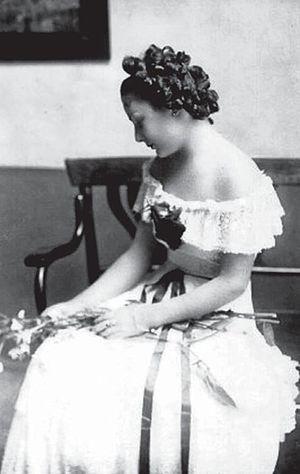
Tefta Tashko-Koço est une cantatrice albanaise. Elle était sans doute l'une des figures les plus connues et emblématiques de la scène musicale régionale, et est considérée comme l'une des personnalités les plus influentes du XXᵉ siècle dans le monde albanophone.